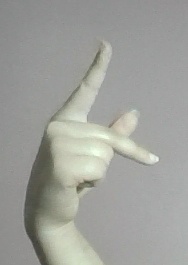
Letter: dha